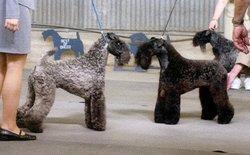
Kerry_blue_terrier